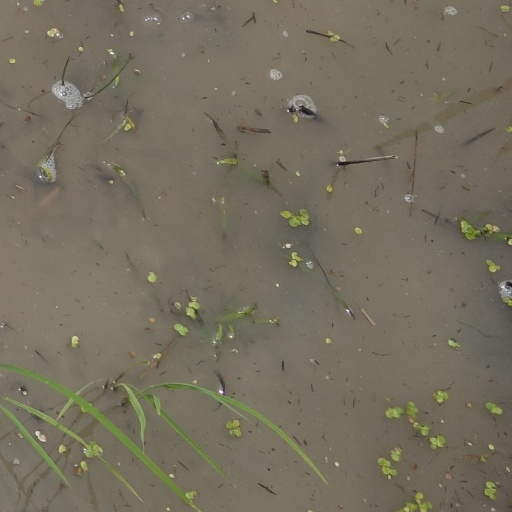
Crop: rice